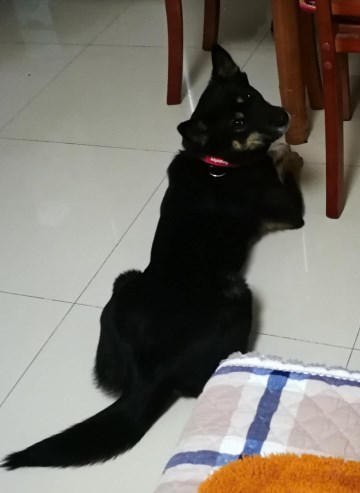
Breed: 806-n000129-papillon